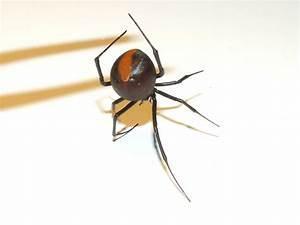
spider